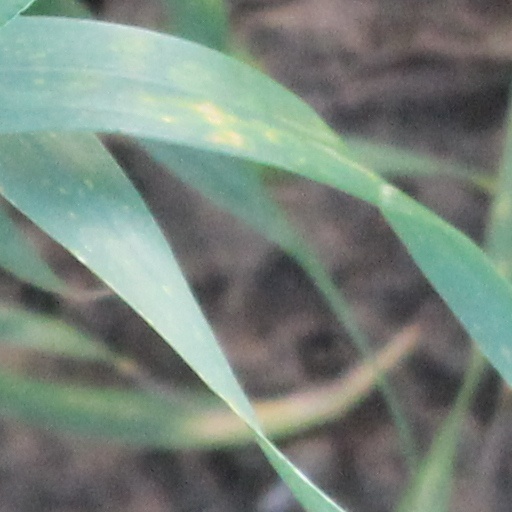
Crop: wheat